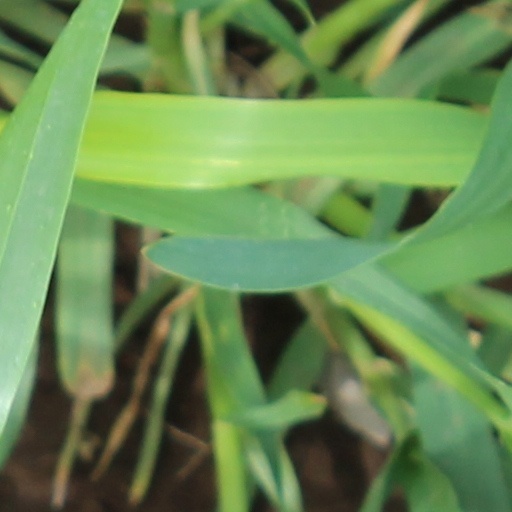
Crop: wheat